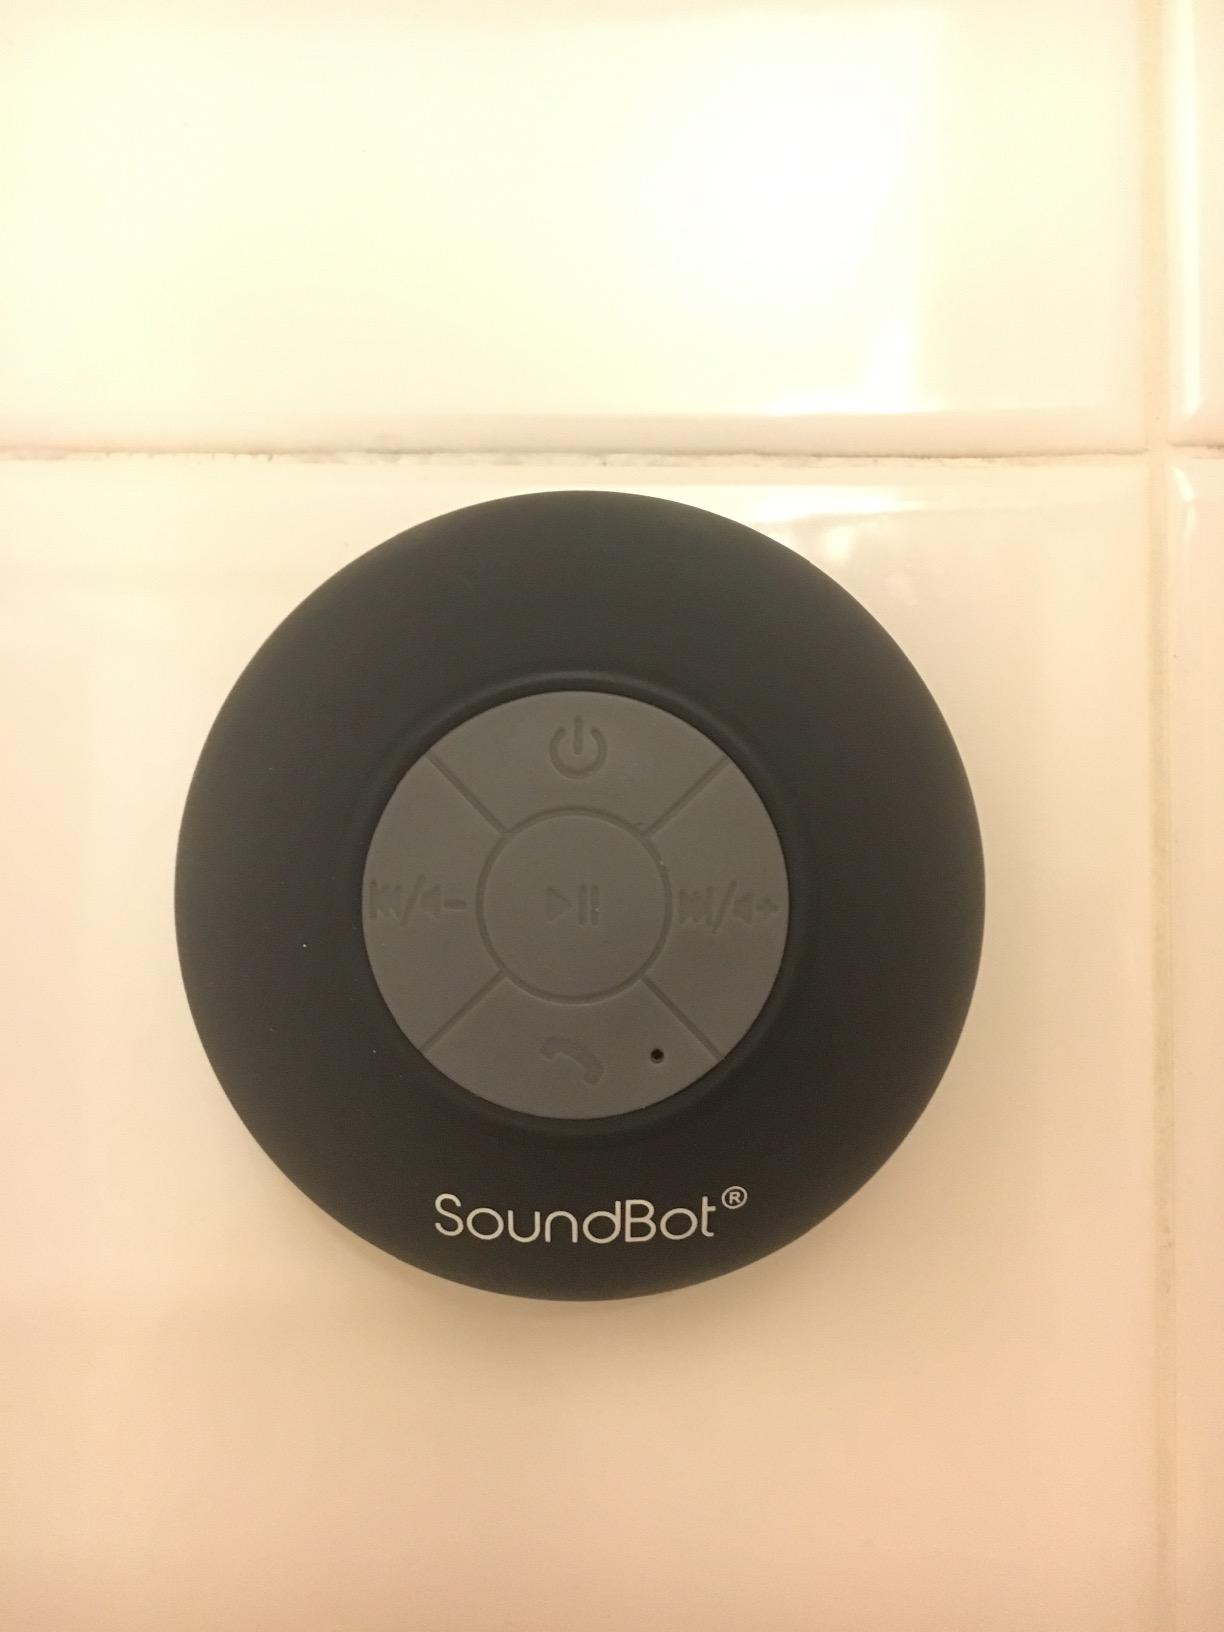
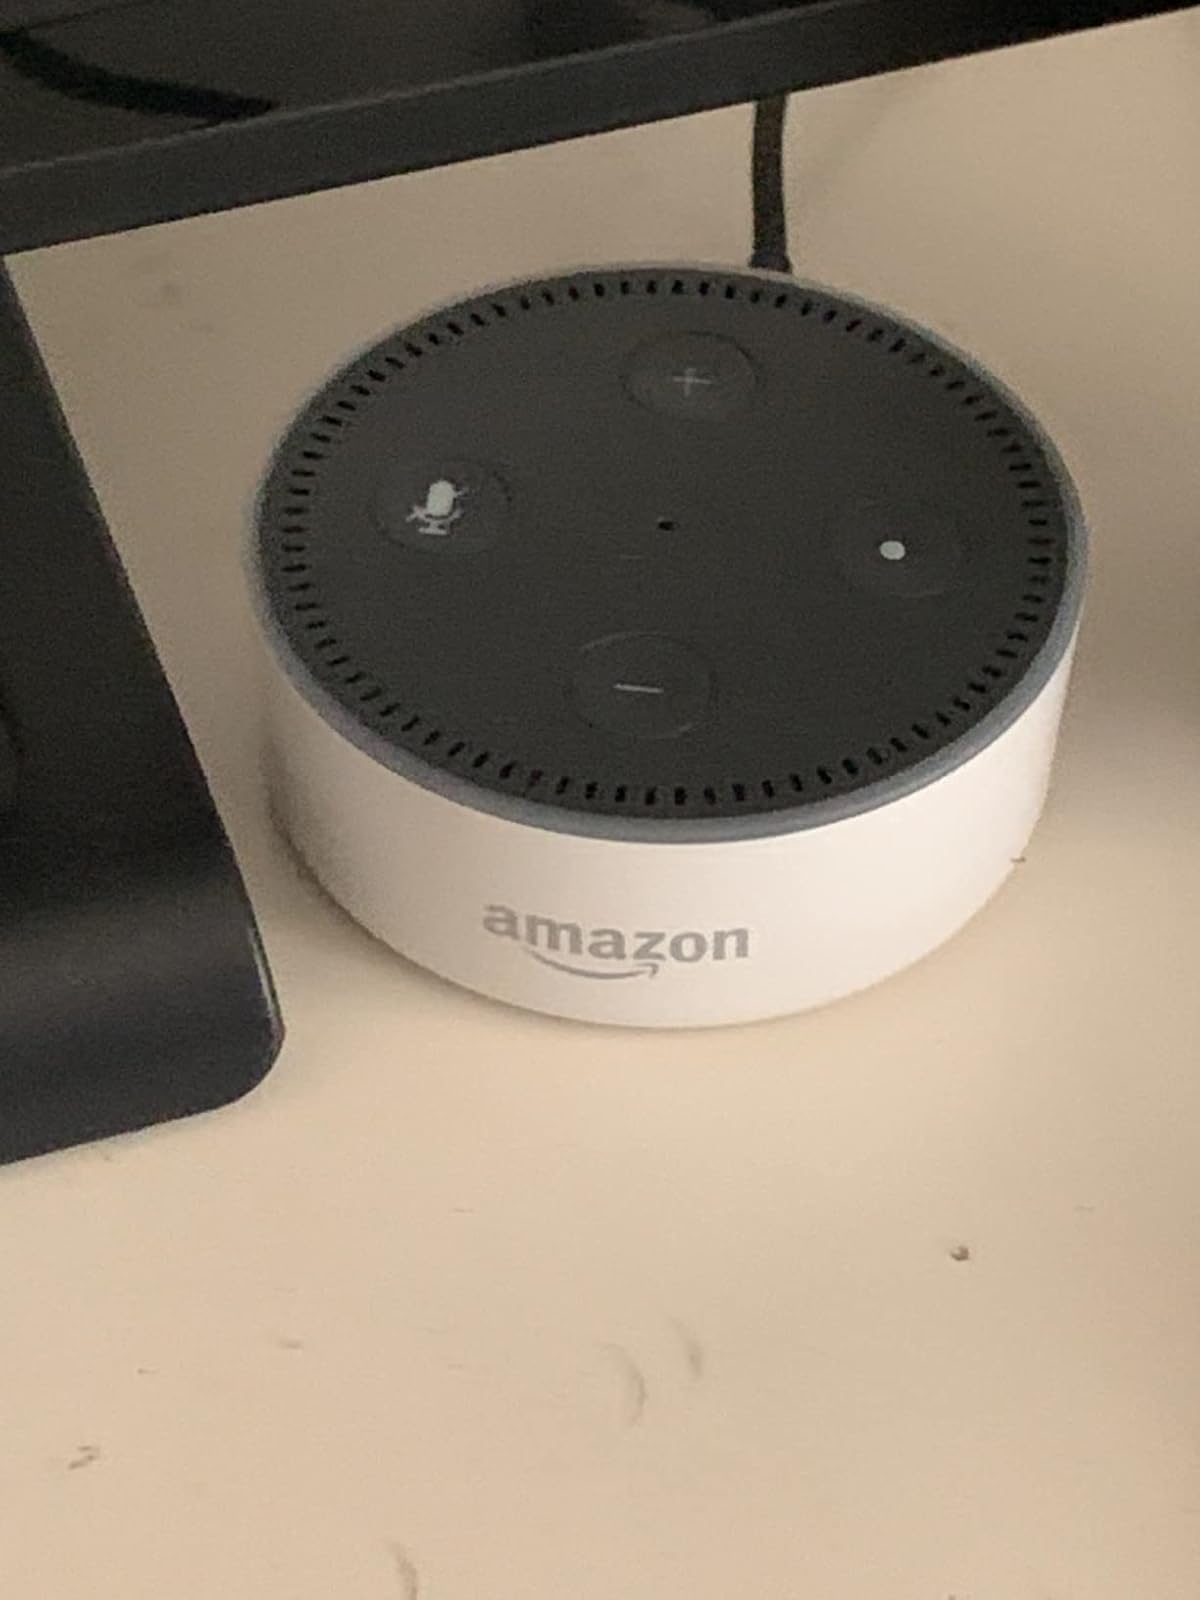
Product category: speaker
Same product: no